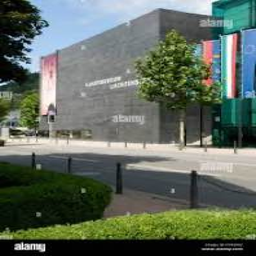
Kunstmuseum Liechtenstein